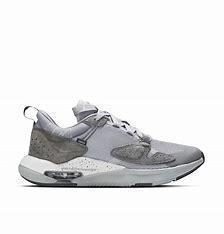
Brand: Jordan
Model: Air Cadence